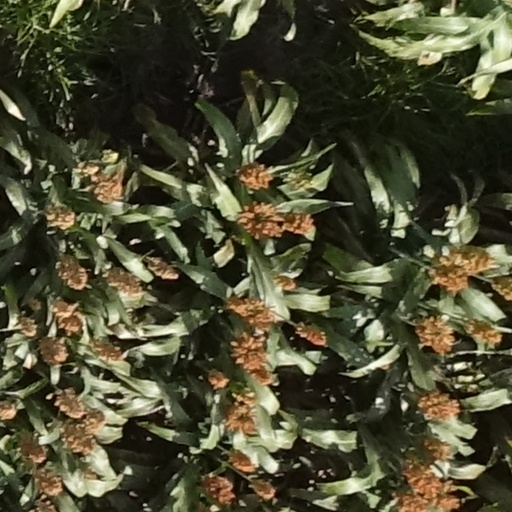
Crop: sorghum